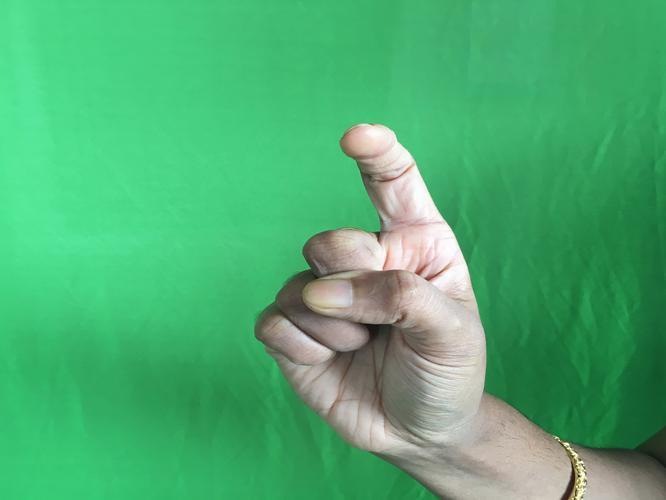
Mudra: Tamarachudam
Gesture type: single_hand